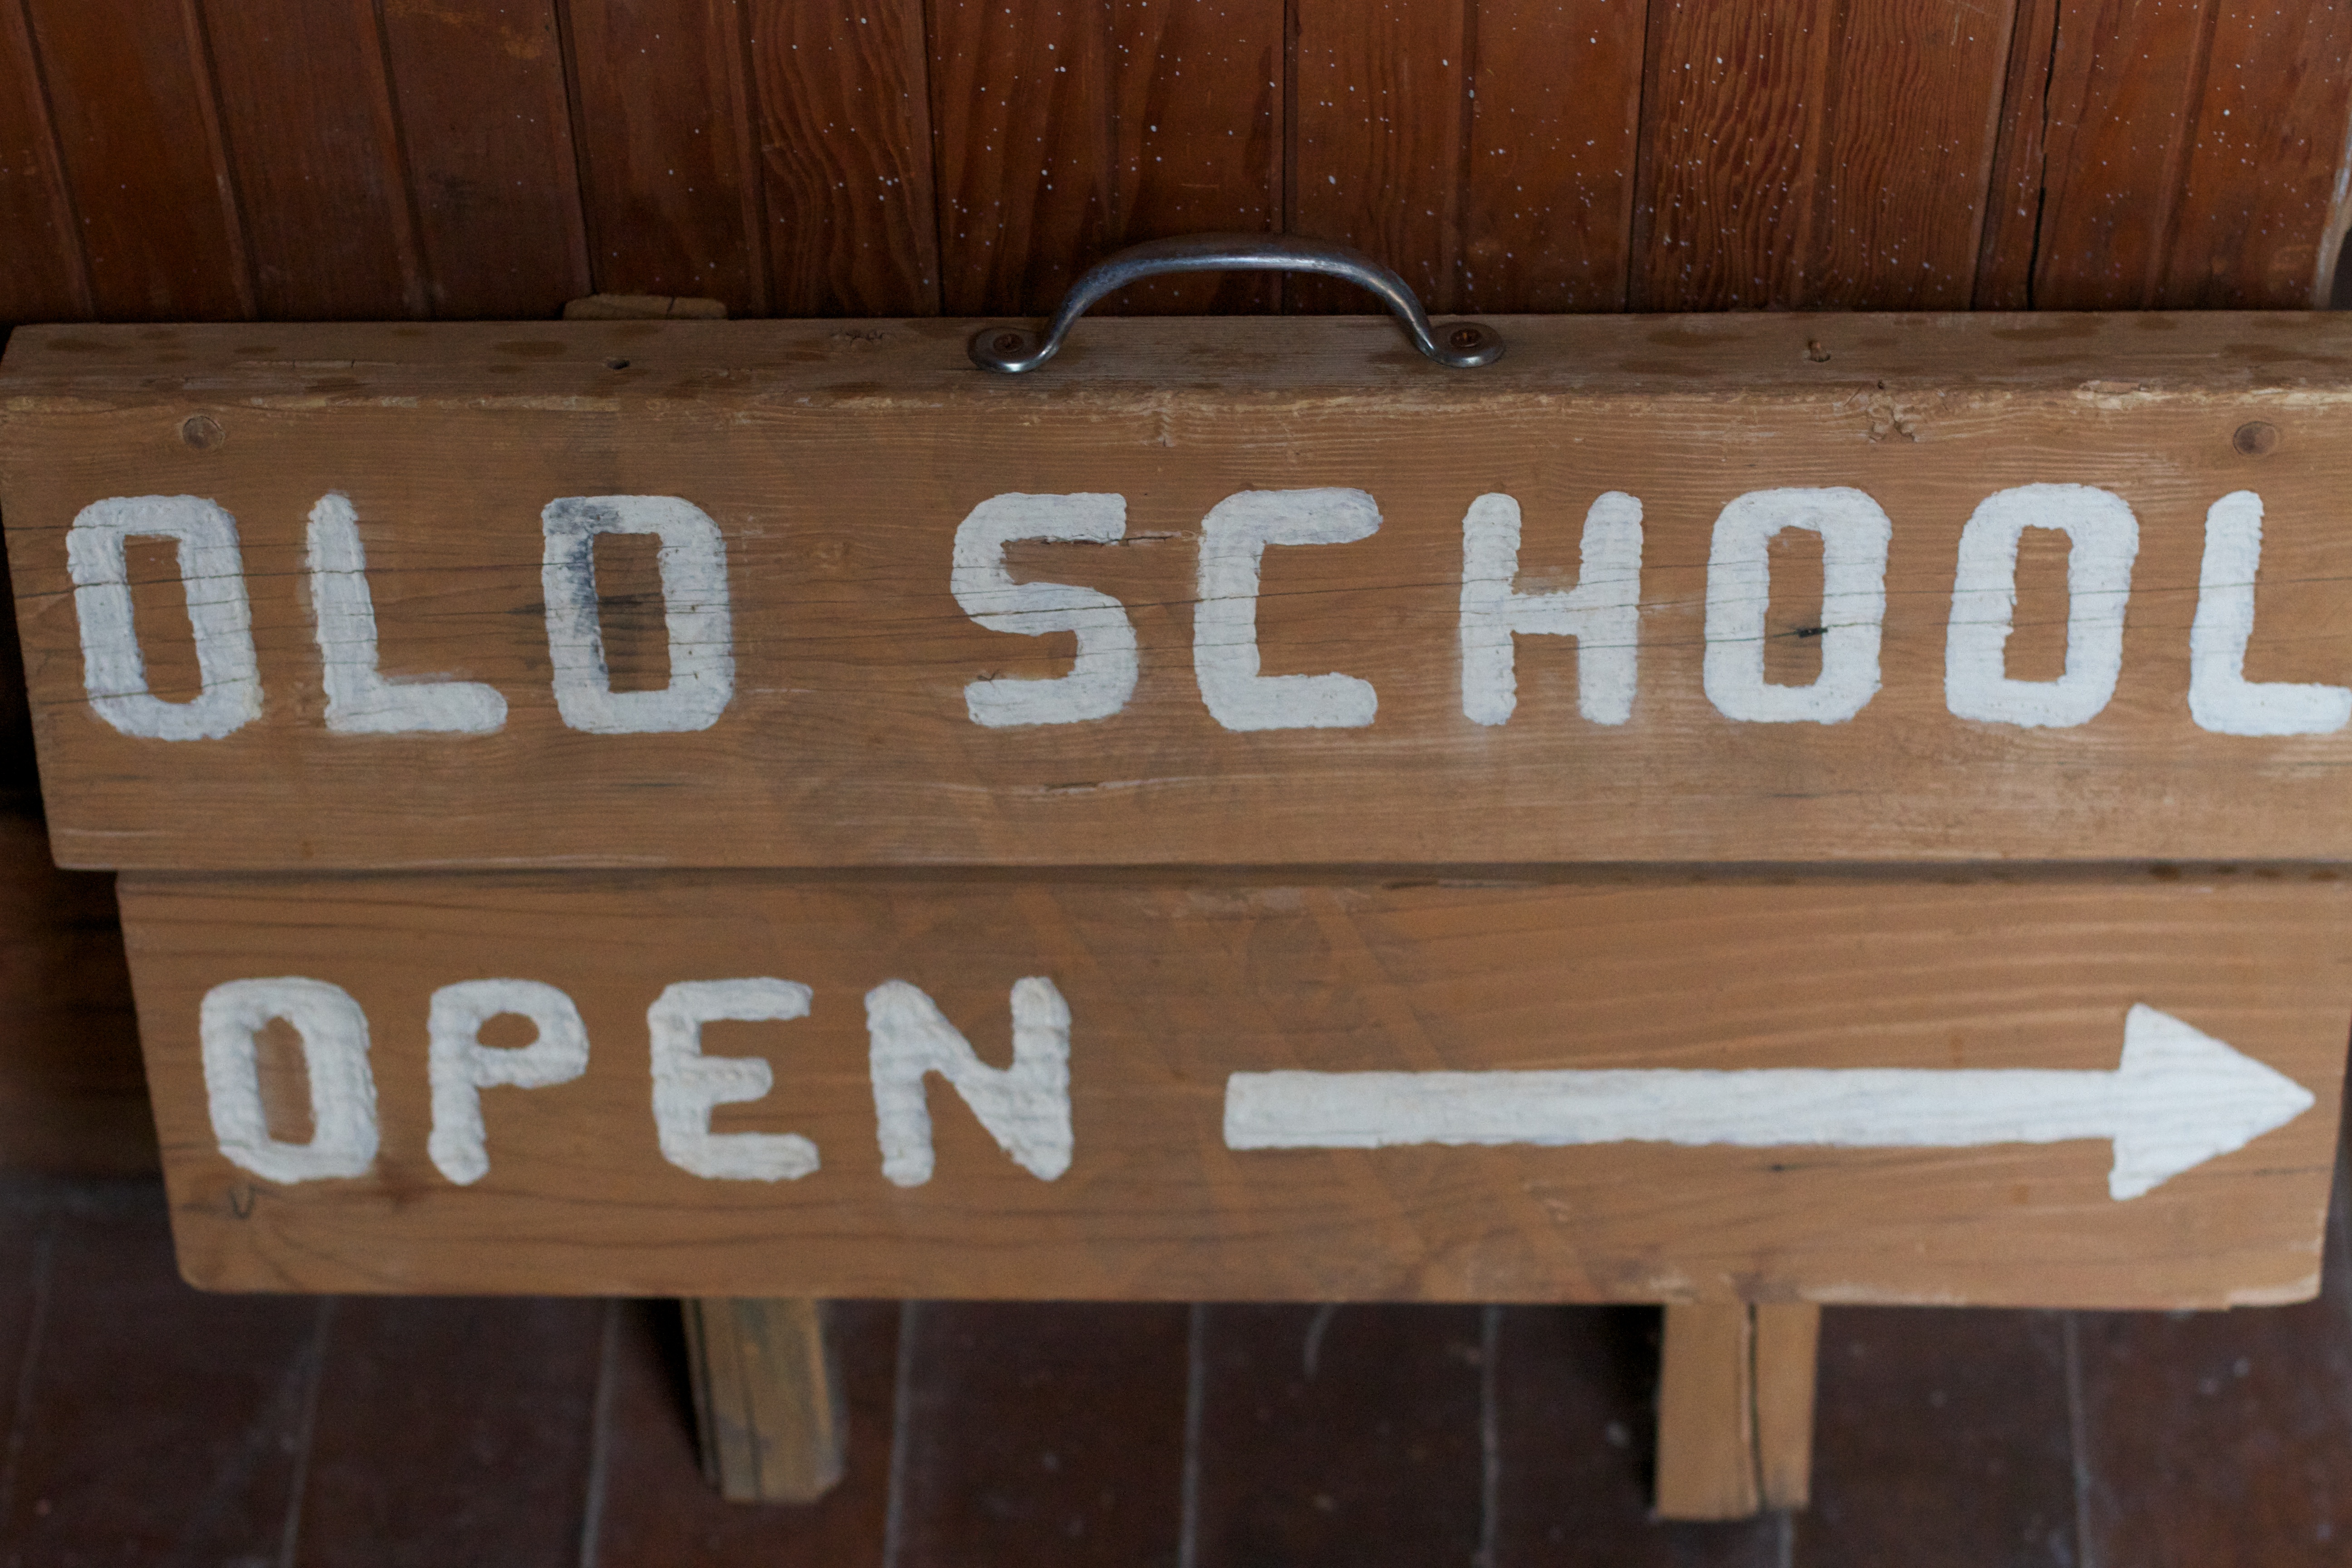
wood, number, wall, sign, street sign, furniture, signage, shape, automotive exterior, vehicle registration plate